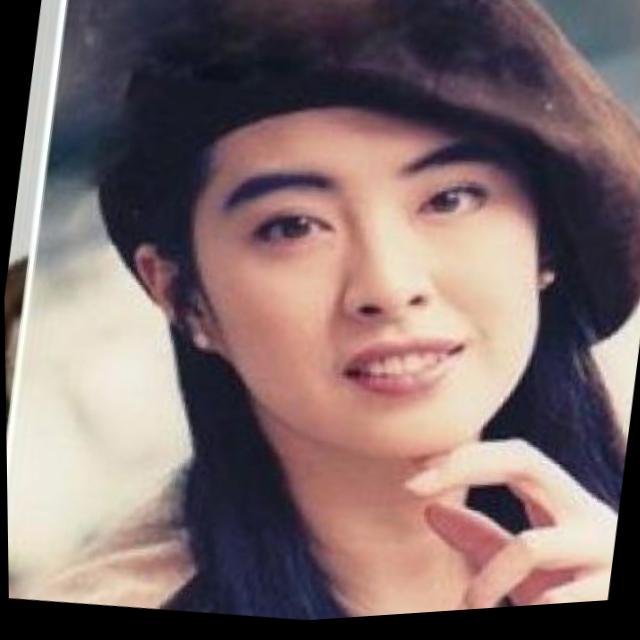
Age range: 21-44